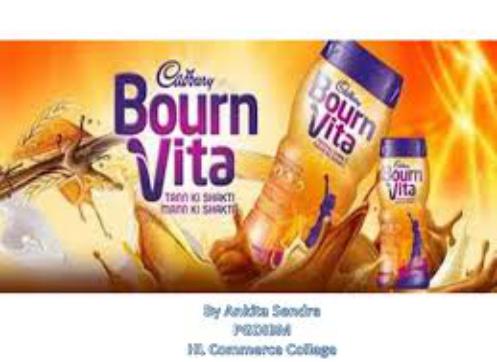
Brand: Bournvita
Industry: Food